Estates General of 1593

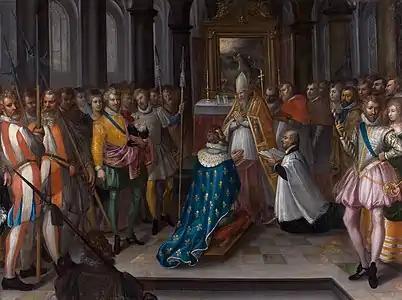
Henri IV abjures at the Basilica of Saint-Denis

On 2 April the Spanish ambassador the duque (duke) de Feria presented their credentials to the Estates. He was greeted in an almost royal fashion, with a delegation of senior grandees from the Estates awaiting his arrival, among them Mayenne's son and Cardinal Pellevé. Feria and Pellevé entered the Estates chamber, each taking a seat on opposite sides of a vacant throne that had been set up. He introduced himself with a speech in which he expounded on how España had supported France over the centuries. Unable to speak French the speech was delivered in Latin. This point was finished with the recent relief España had provided to the cities of Paris and Rouen during their respective sieges, and the vast sums of money Felipe had expended in support of the Catholic "ligue". This was too much for some in the Estates, and Cardinal Pellevé rose to expound upon the thousand year long services France had given to España all the way back to the time of king Clovis. France's service to España could be witnessed even in more recent times, as when Bertrand du Guesclin had installed their present dynasty on the throne with the overthrow of Pedro of Castile. Pellevé then in turn alienated many deputies when he stated that Felipe would surely find in the afterlife the many grateful French he had saved from damnation by his noble services towards Catholicism.